Giants of Mont'e Prama

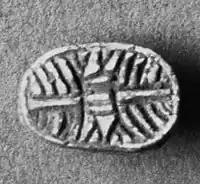
Scarab from Monte Prama

At the restoration center of Li Punti it has been possible to reconstruct five models for complex nuraghes and twenty for simple nuraghes. The models of Mont'e Prama are characterized by their notable size, up to 1,40 m in height for quadrilobates and between 14 and 70 cm in diameter for the single towered specimens, and by some unusual technical features.